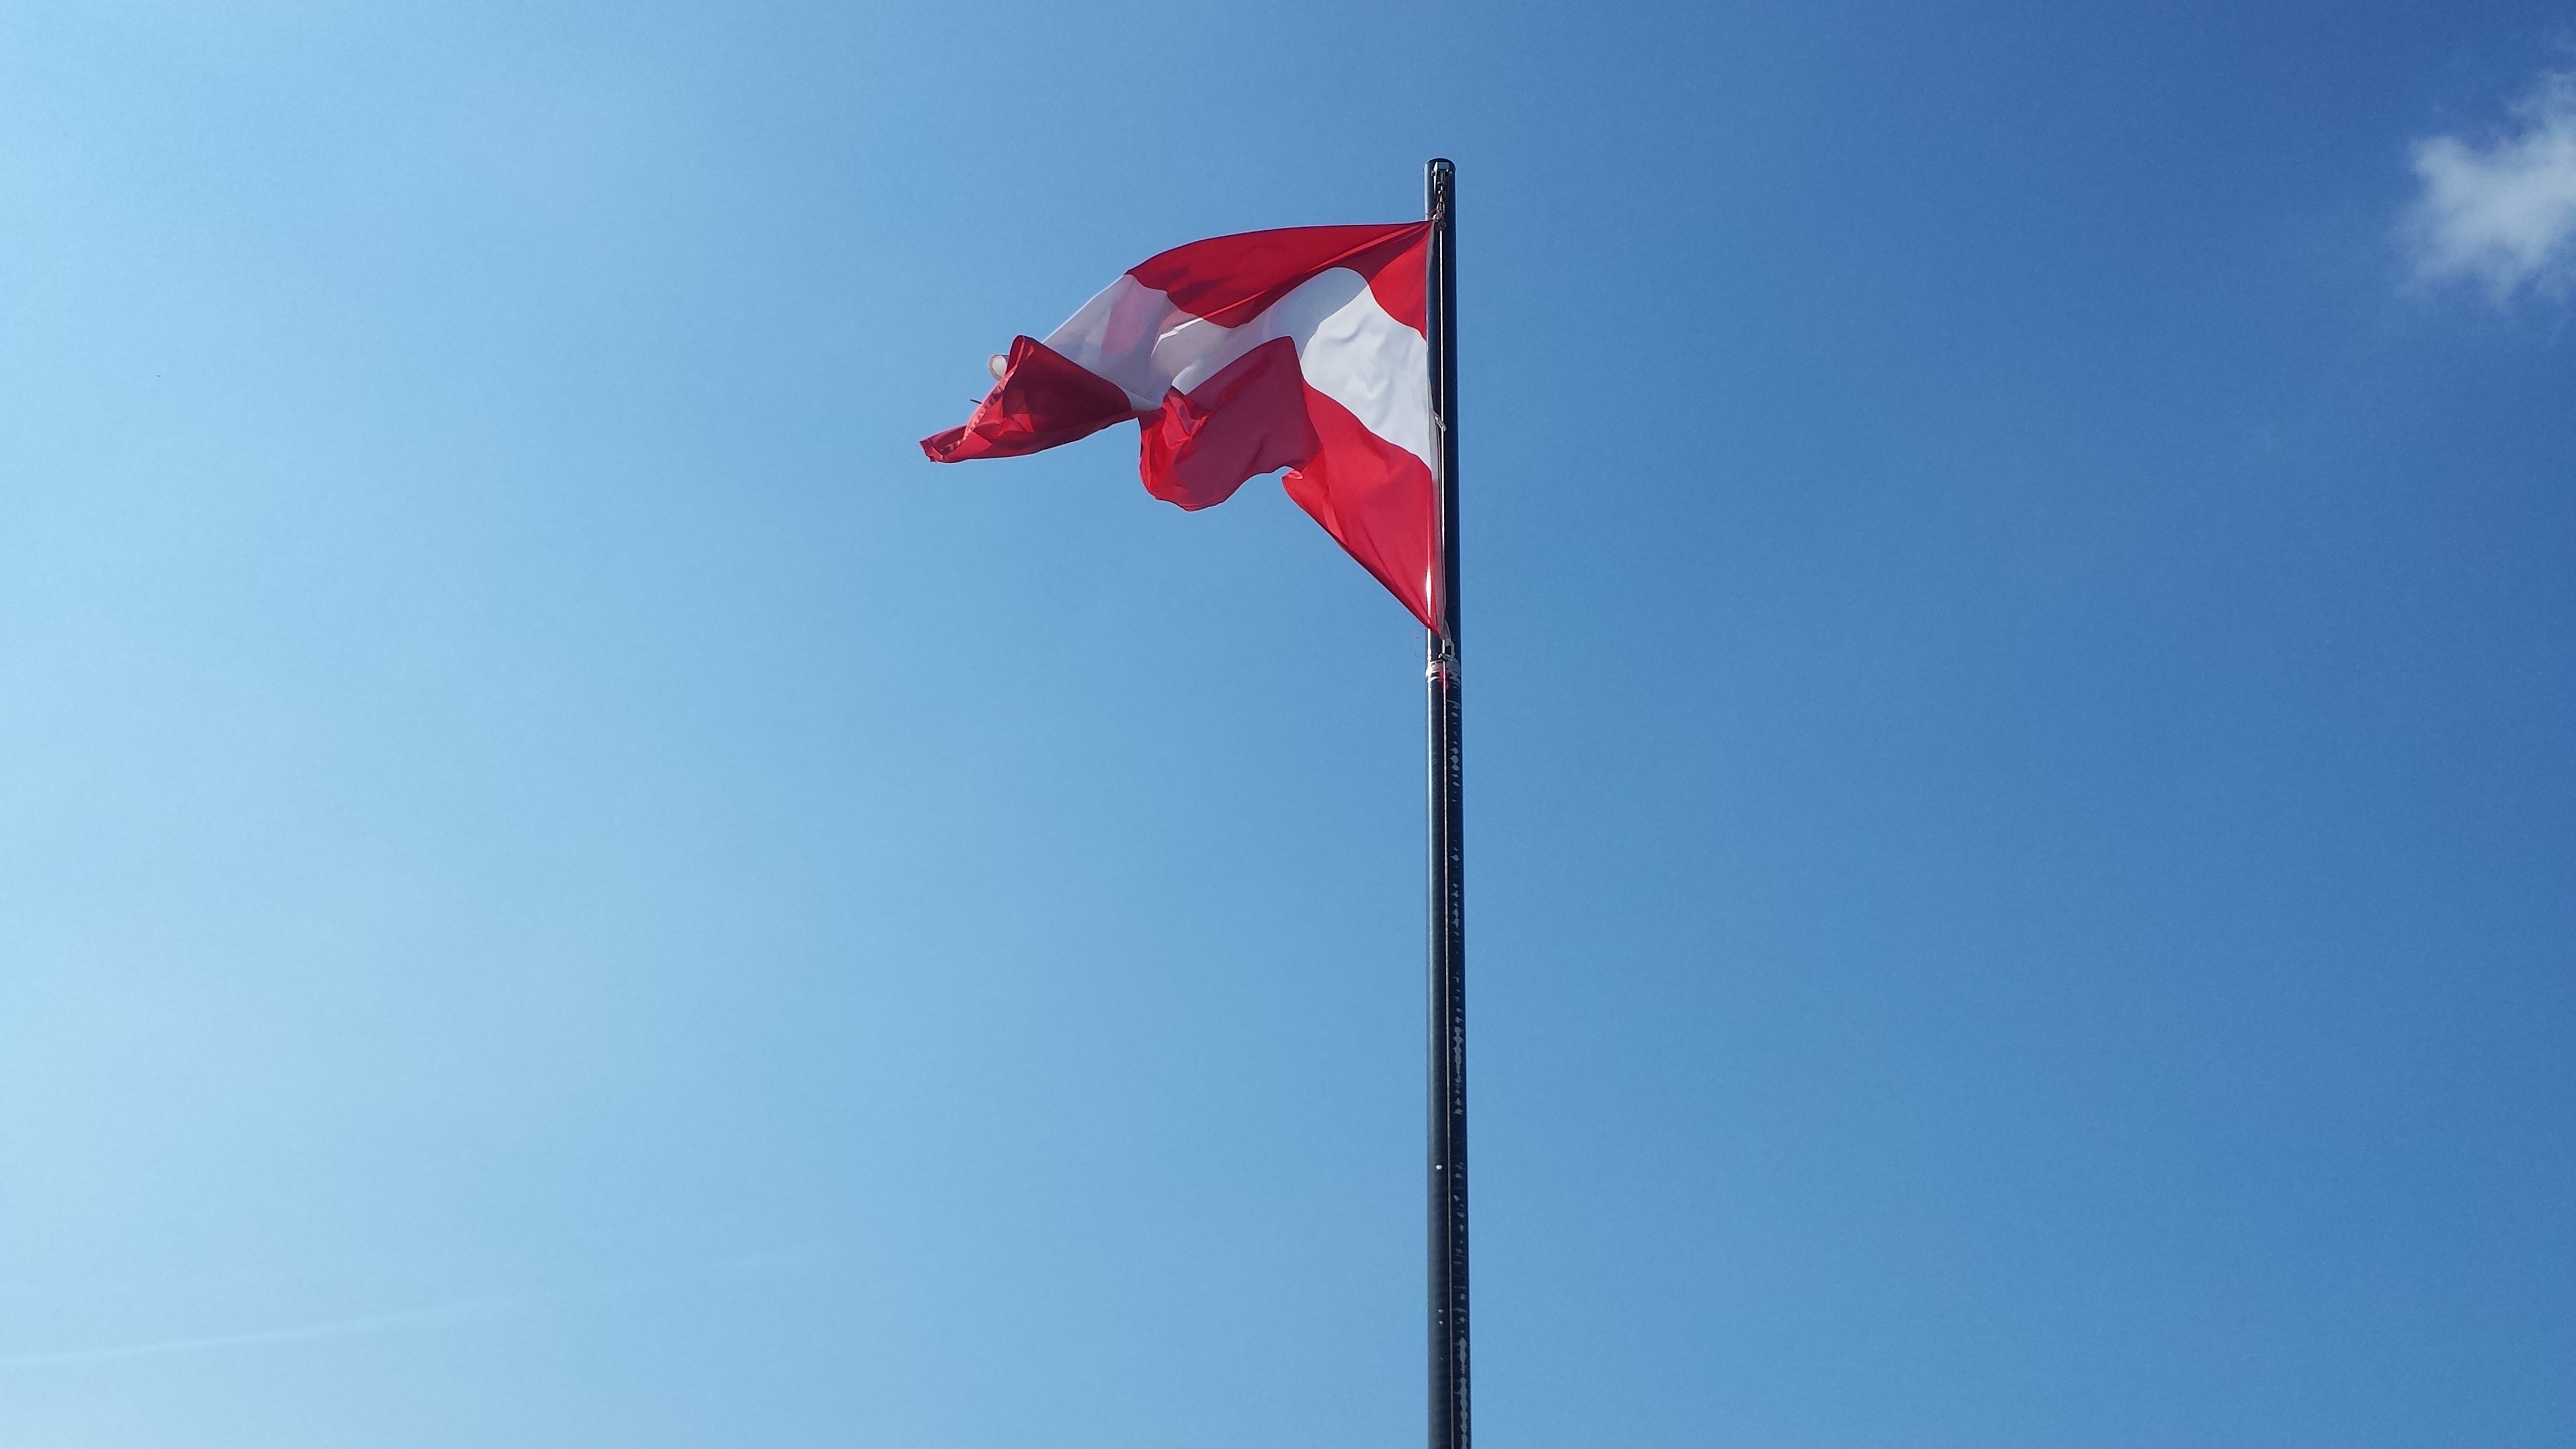
sky, wind, flag, blue, street light, lighting, toy, flag of the united states